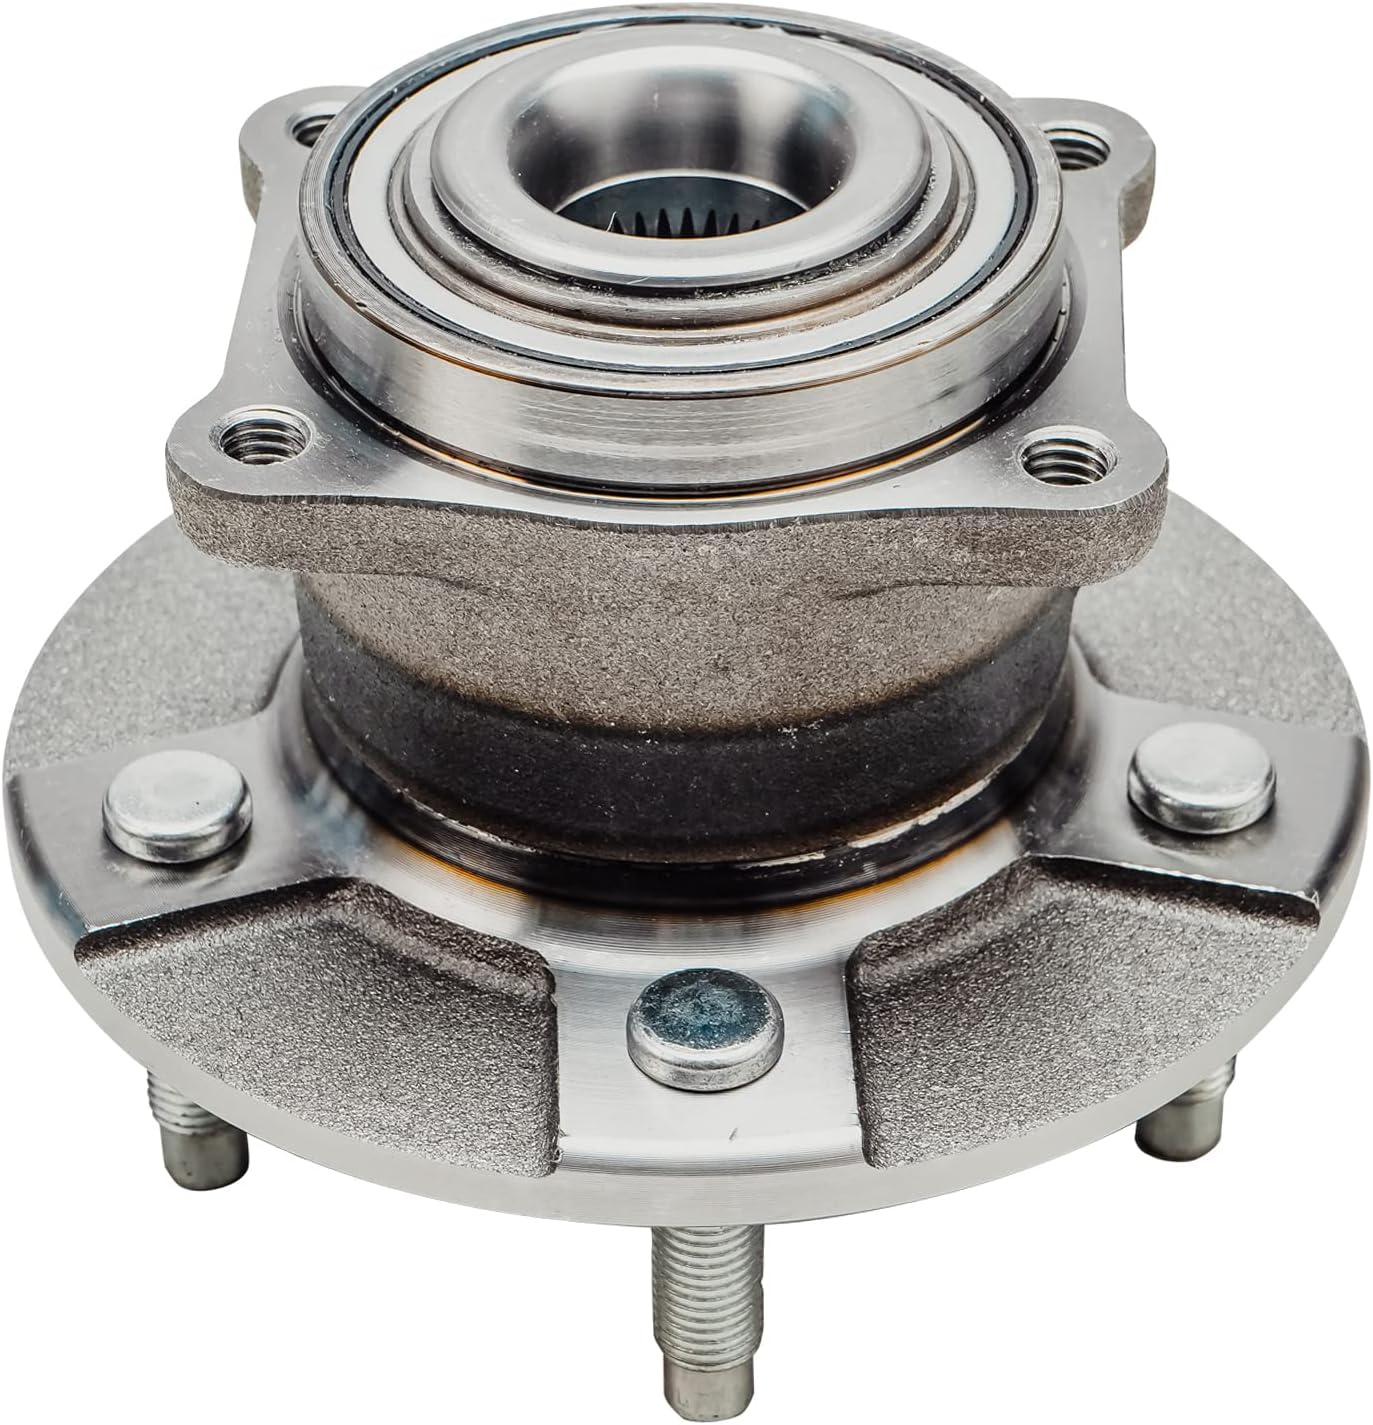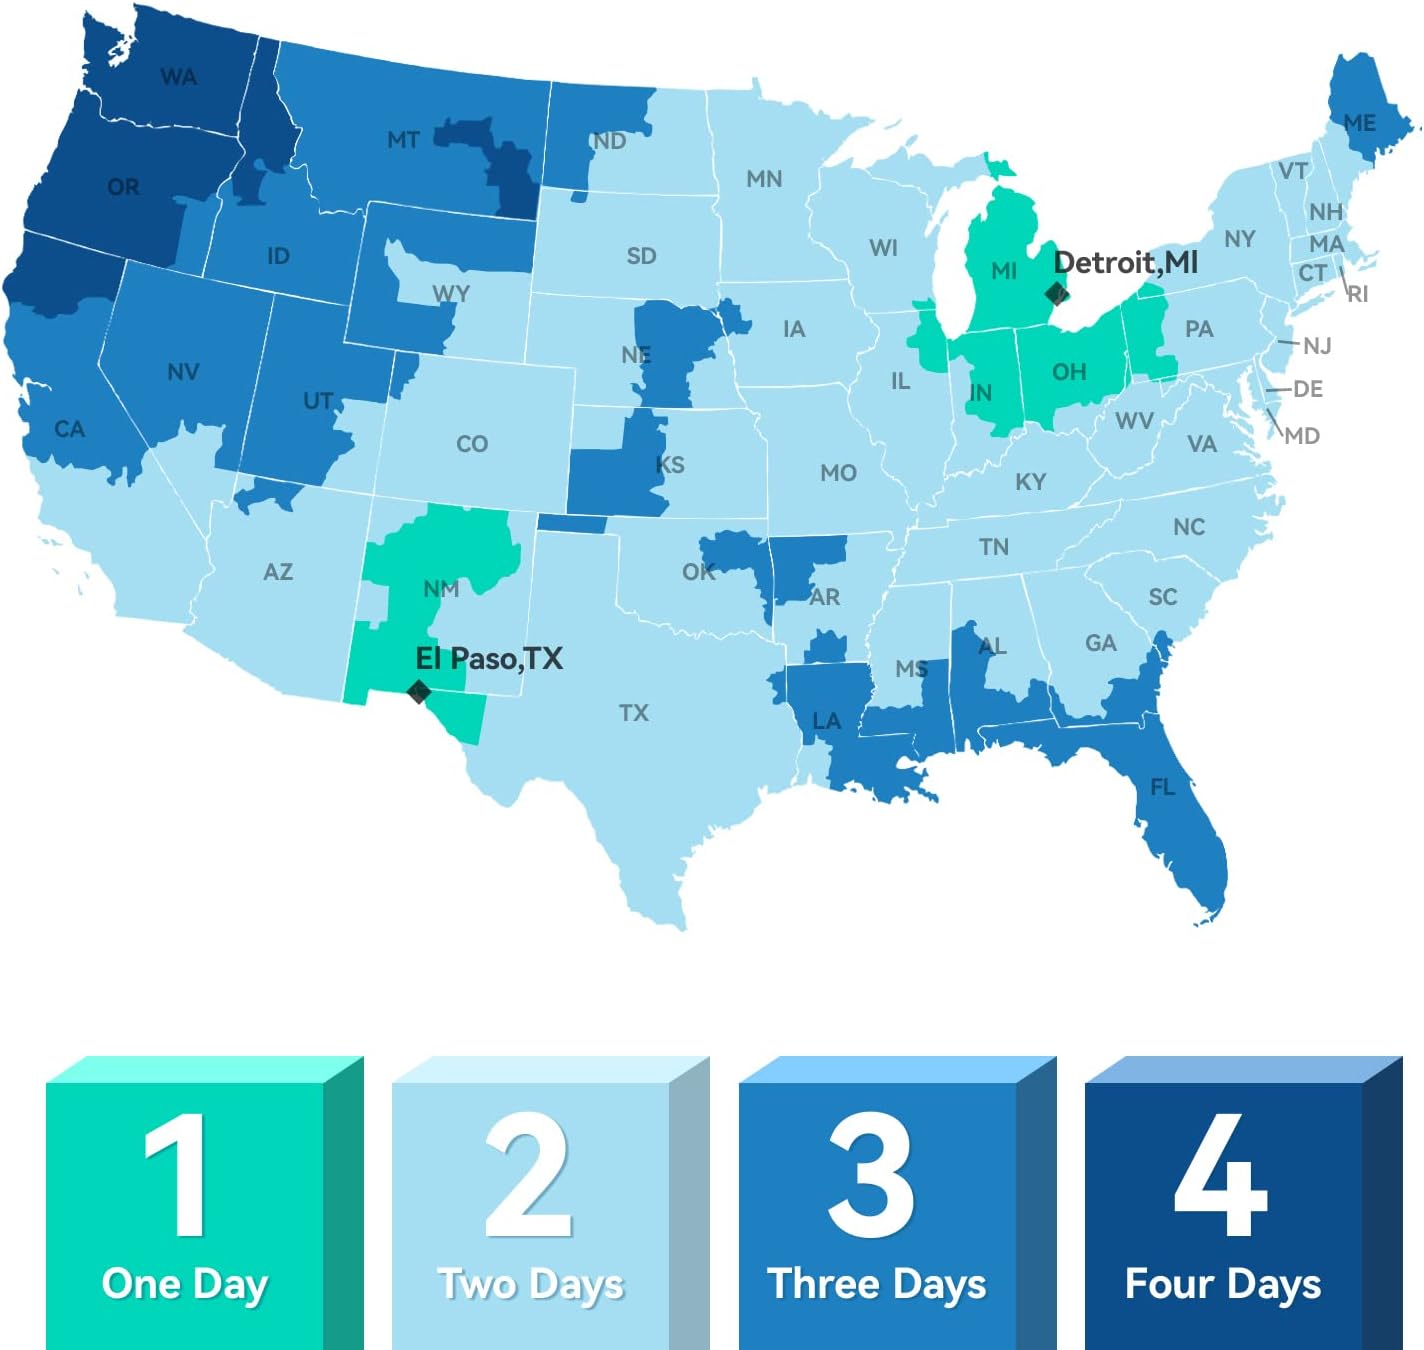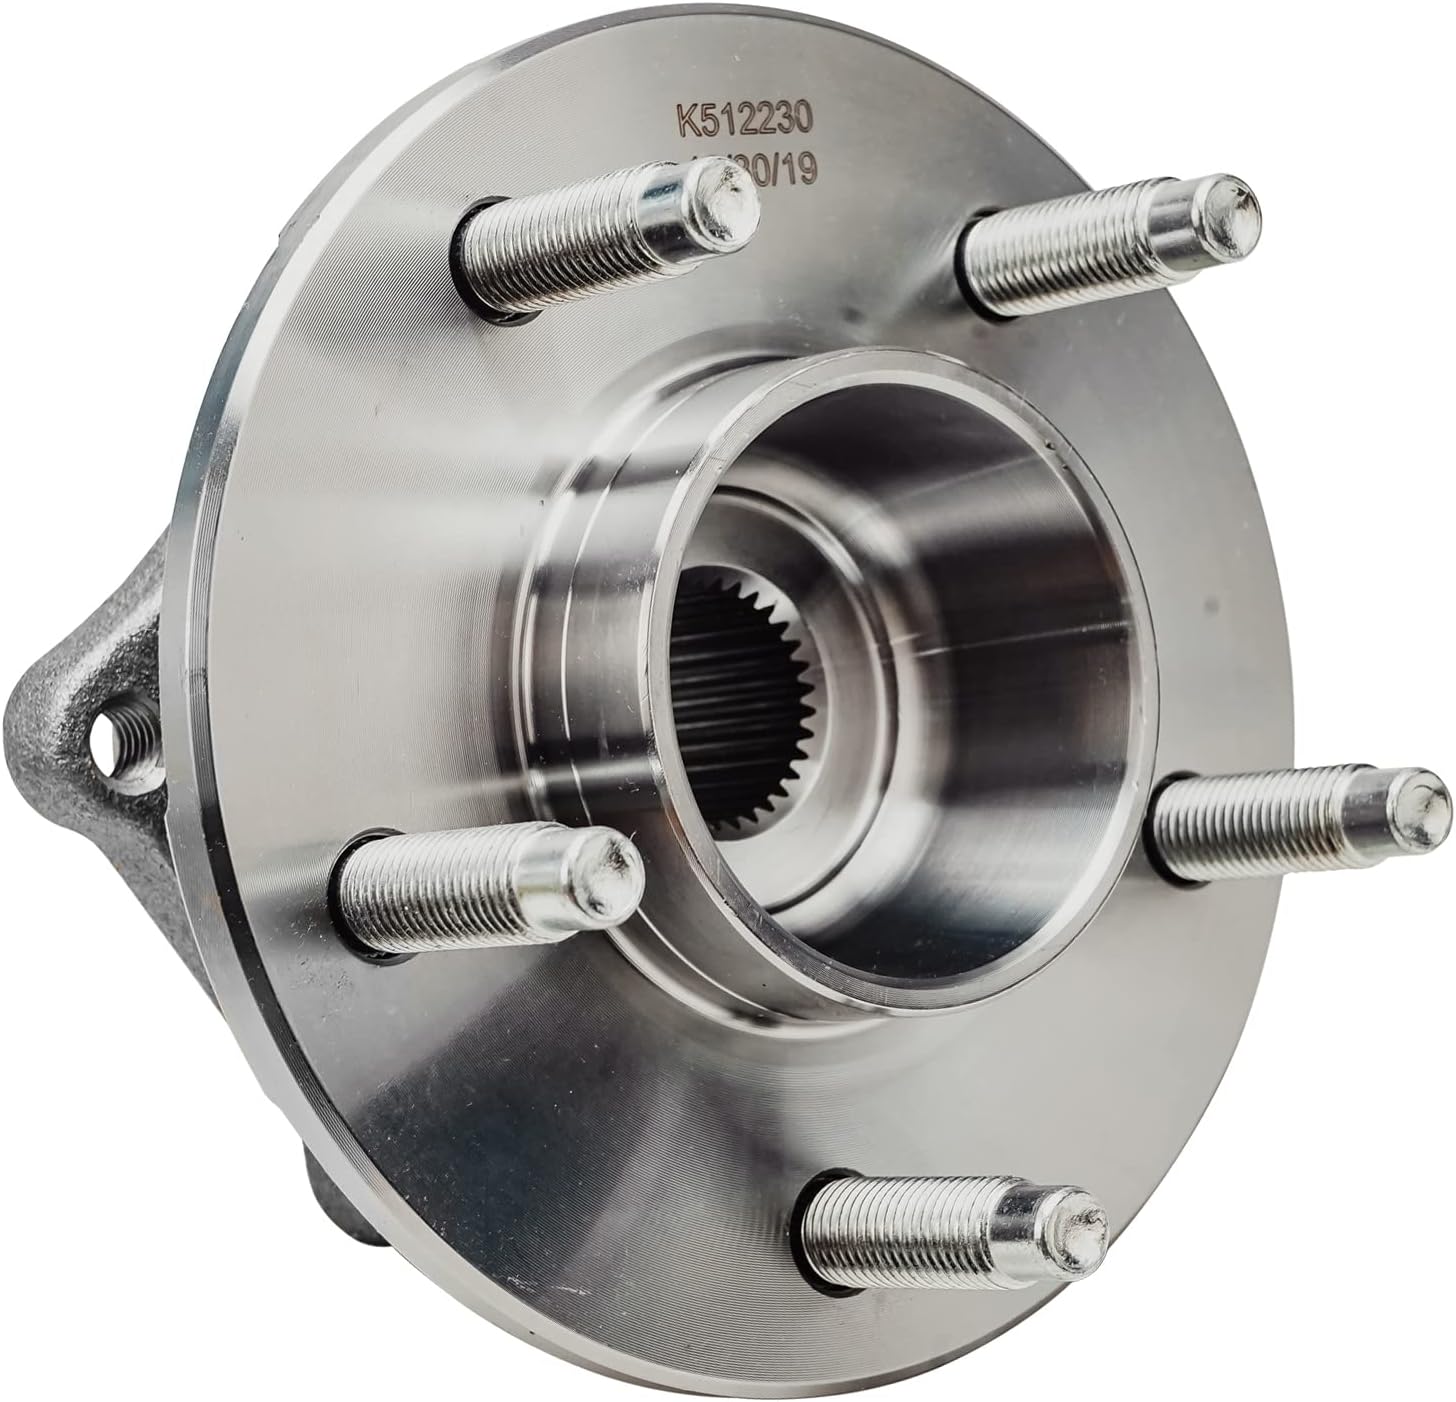
Detroit Axle - Rear Wheel Hub and Bearing Assembly Replacement for Chevy Equinox Pontiac Torrent Saturn Vue Non-ABS Models
Category: Automotive
Kit Includes: 1x Rear Wheel Hub and Bearing Assembly Driver and Passenger Side - 512230 1x Rear Wheel Hub and Bearing Assembly Driver and Passenger Side - 512230 Hub Specification: Position: Rear Position: Rear Lugs: 5 Bolt Lugs: 5 Bolt Flange Type: 4-Bolt Square Flange Type: 4-Bolt Square ABS Type: Non-ABS ABS Type: Non-ABS Fitment: Replacement for 2002-2007 Saturn Vue (Non-ABS Models) Replacement for 2002-2007 Saturn Vue (Non-ABS Models) Replacement for 2006 Pontiac Torrent (Non-ABS Models) Replacement for 2006 Pontiac Torrent (Non-ABS Models) Replacement for 2005 Chevrolet Equinox (Non-ABS Models) Replacement for 2005 Chevrolet Equinox (Non-ABS Models) Introduction: Detroit Axle is a leading global retailer and distributor of OE re-manufactured and new aftermarket auto parts. We are committed to providing first-class products and outstanding customer service at an incredible value. Our rapidly-expanding product line includes CV Axles, Wheel Hub & Bearings, Suspension & Chassis parts, Complete Strut Assemblies, Shock Absorbers, Drilled & Slotted Brake Rotors, Conventional Brake Rotors, Ceramic Brake Pads, Rack & Pinion Assemblies, Gearboxes, DriveShafts and more. With over 30 years' experience, we are proud that millions of customers around the world rely on Detroit Axle parts. We have two Metro Detroit storefront locations on the north and west sides of the city. Our flagship location, in the heart of Detroit’s 8 Mile Road, is a combined retail storefront and over 180,000 square feet of the warehouse that serves as our global distribution center.
Features: Fits: Specific Models - Check Fitment Chart and Product Description for Accurate Information | Kit Includes: (1) Rear Wheel Hub Bearing Assembly | Hub Specifications: Position: Rear| Lugs: 5-Bolt| ABS Type: Non-ABS | Undergo impact, wear, and fatigue testing to help ensure quality and durability | 10 Year Warranty